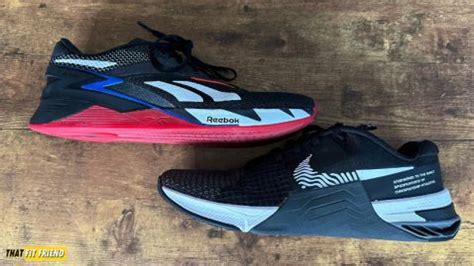
Brand: Nike
Model: Metcon 8